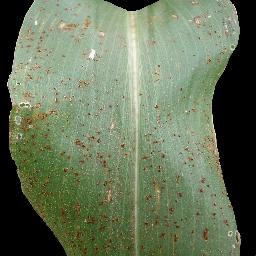
Label: Corn___Common_rust